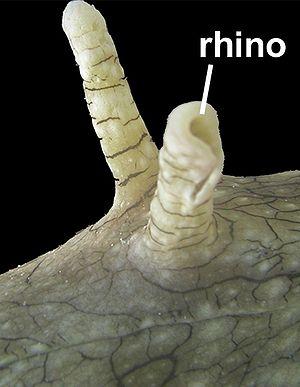
Les Aplysiidae sont une famille de gastéropodes opisthobranches qui ont une coquille réduite à une lamelle dorsale internalisée. Ils se nourrissent d'algues et sont hermaphrodites.
Les rhinophores sont des organes sensoriels des nudibranches, situés à l'avant de la tête.
Le genre Aplysia, dont les espèces sont souvent appelées aplysie, et de manière plus générale lièvre de mer ou encore lièvre marin, se compose de mollusques gastéropodes à corps nu, répandus dans toutes les mers du globe.